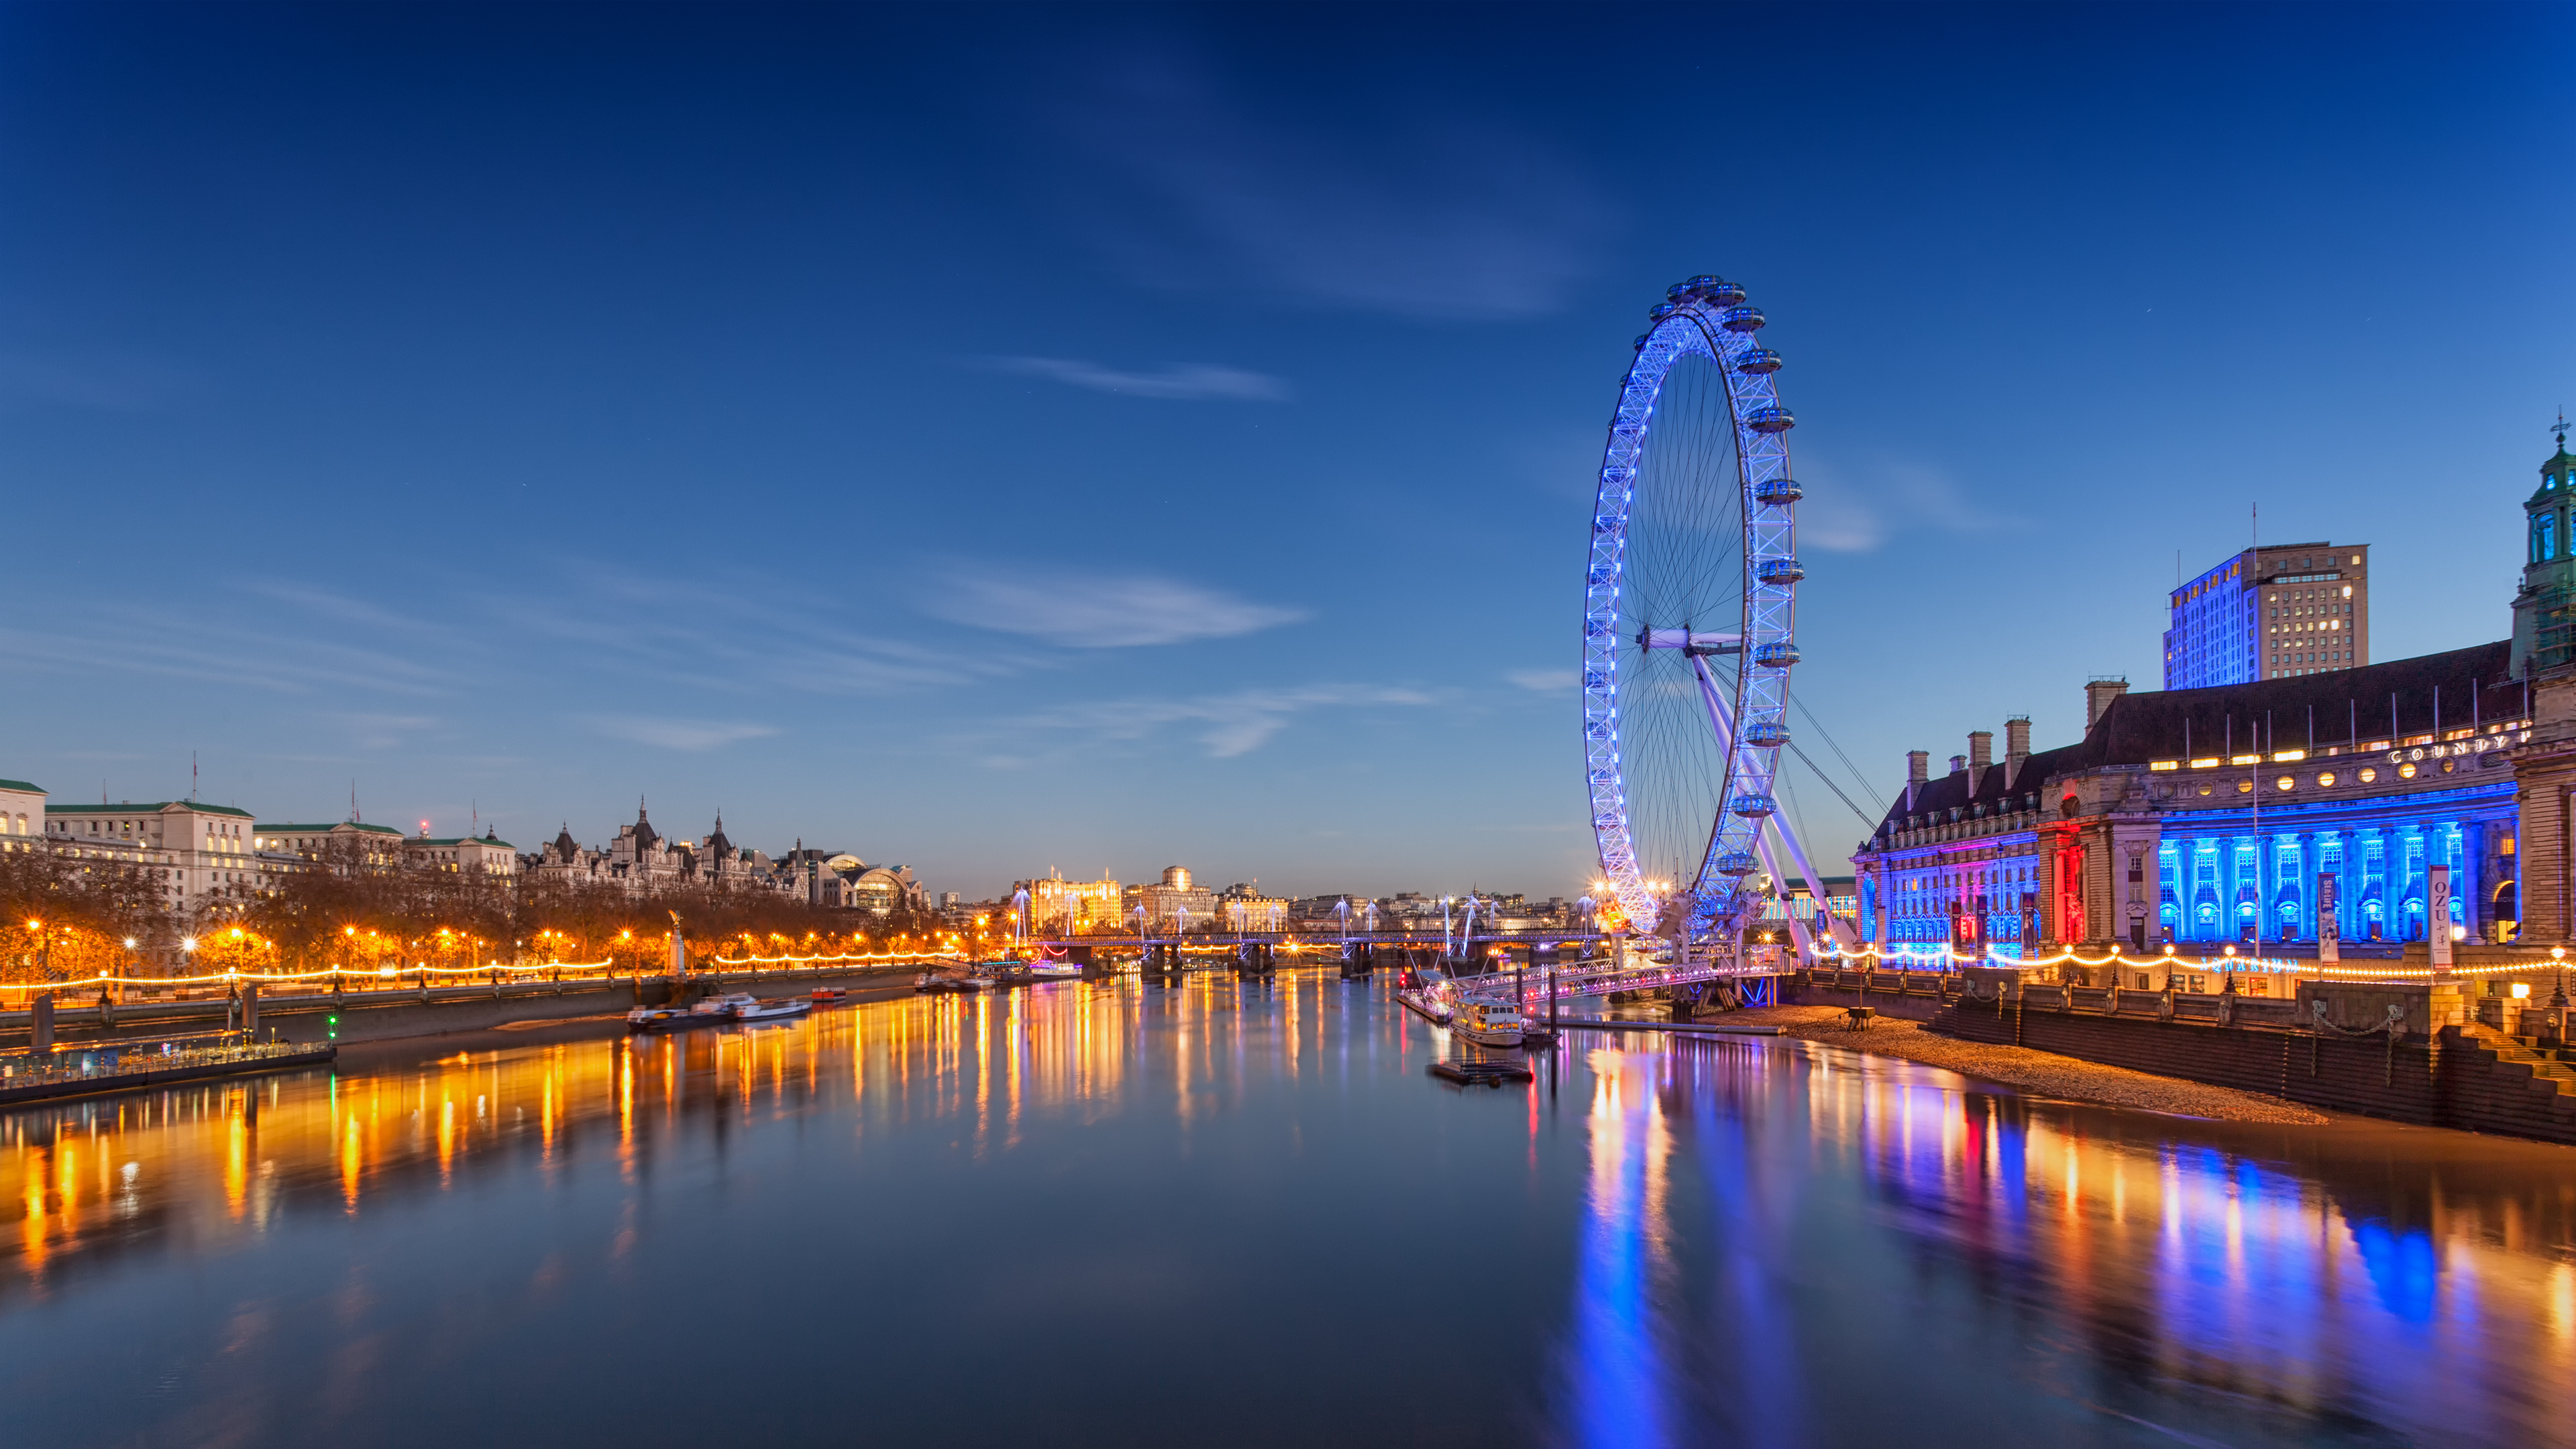
europa, ferris wheel, reflection, sky, landmark, night, blue, urban area, metropolitan area, cityscape, tourist attraction, water, city, river, light, architecture, evening, human settlement, cloud, metropolis, dusk, skyline, waterway, recreation, tower block, downtown, tower, horizon, marina, tourism, nonbuilding structure, harbor, electricity, amusement park, midnight, skyscraper